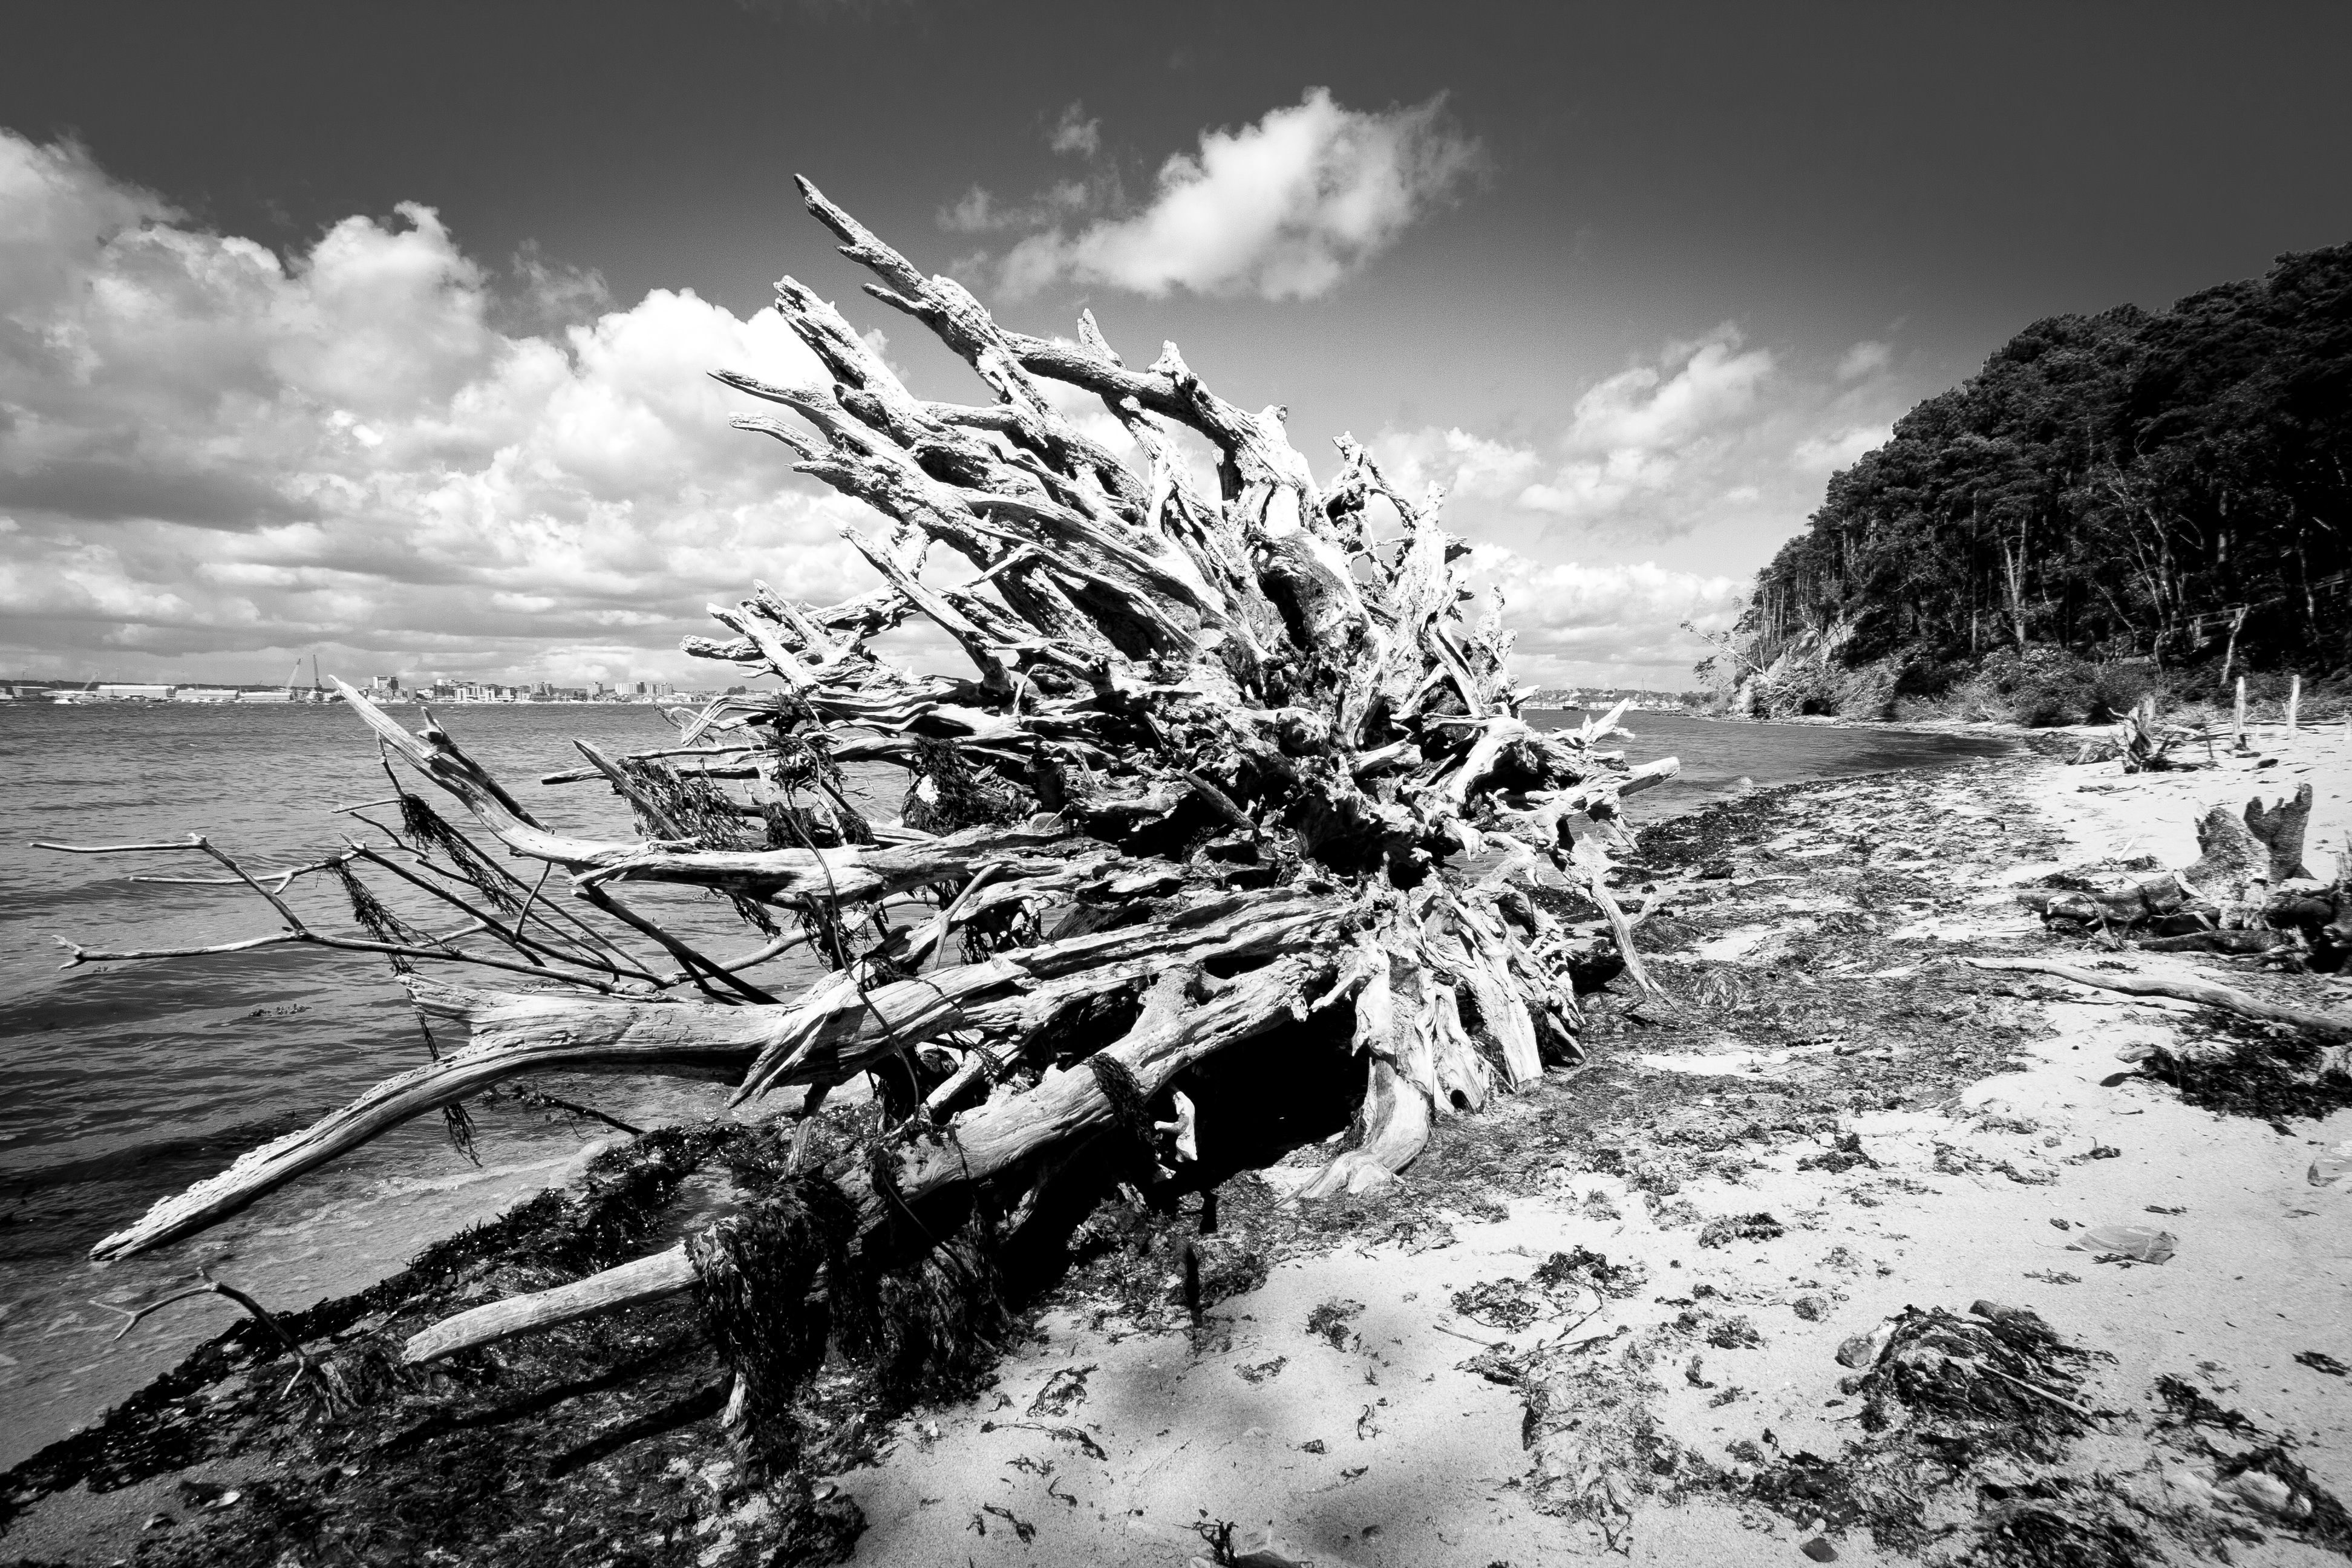
landscape, sea, tree, nature, rock, snow, winter, cloud, black and white, photography, wave, wind, frost, weather, monochrome, season, monochrome photography, atmospheric phenomenon, woody plant